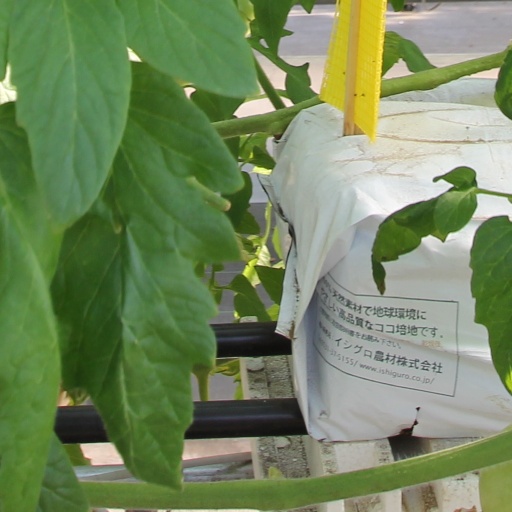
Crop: tomato